Red Square

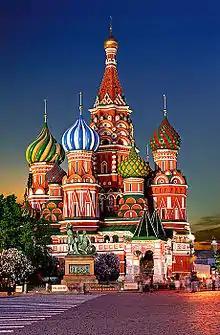
Saint Basil's Cathedral

The Lobnoye Mesto (Russian: Лобное место) is a round, grandstand-like structure made of white stone in the southeastern part of the square, in front of Saint Basil's Cathedral. At the same time, it is one of the oldest buildings on the square that has been documented to this day. Lobnoye Mesto was first mentioned in 1549, when the then 19 year old tsar Ivan The Terrible gave a speech there. Thus, it must have been conceived from the beginning as a platform from which, above all, tsar decrees were announced to the people. The name "Lobnoye Mesto" could literally mean 'forehead' or 'skull' (and thus a literal translation of Golgotha), however, according to other hypotheses, it has nothing to do with a forehead, but with its location near the praise, as a steep river bank was called in medieval Russia.